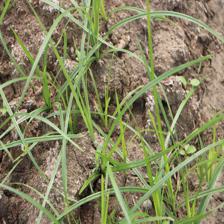
Label: Grass